Manuel Fokas

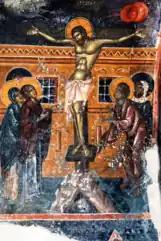
Crucifixion

Manuel Fokas (1400 – after 1454), also known as Manuele Fuca, was a Byzantine Greek painter. Most of his frescos have survived until today. Three churches in Crete containing Fokas's frescos are Saint George, Emparaso, Agios Konstantinos Avdou, and Saint George Apano Symi. Artists from Heraklion that his work influenced include: El Greco, Georgios Klontzas and Michael Damaskinos.